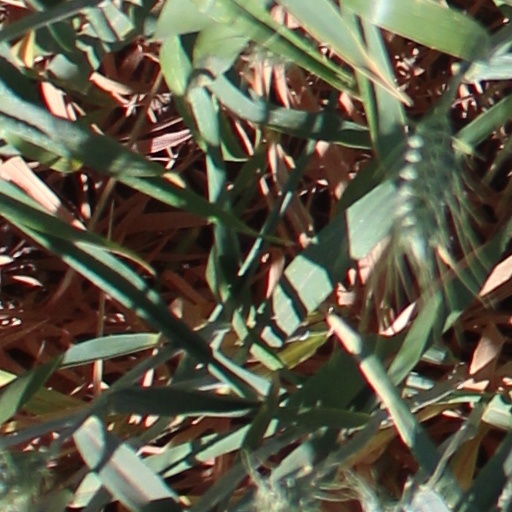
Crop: wheat